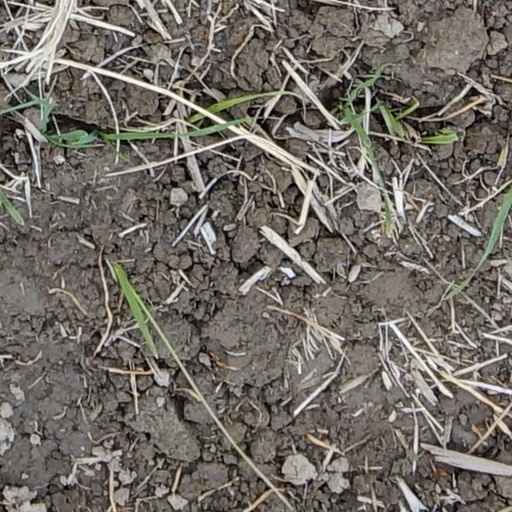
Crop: wheat